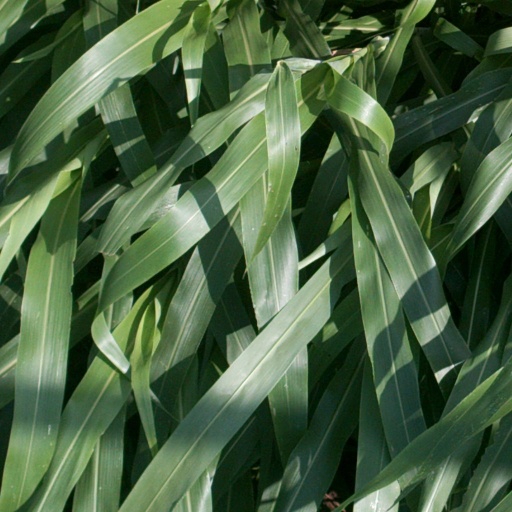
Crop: sorghum